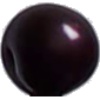
Label: Cherry Wax Black 1